Monkland Canal

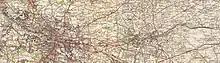
Route of the canal from the one-inch OS maps of 1945–47, shortly before closure

The eastern end of the final extent of the canal is at Calderbank, south of Woodside Drive, where there were coal pits; the canal was fed there from the North Calder Water. A reservoir was created at Hillend (east of Caldercruix) to sustain the canal in the dry season, and others were made later.